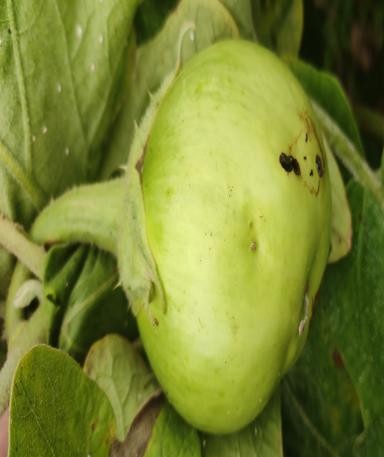
Label: Shoot and Fruit Borer